Grand Palais

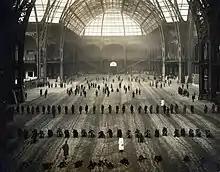
Grand Palais during World War I, 1916

The Palais served as a military hospital during World War I, employing local artists who had not been deployed to the front to decorate hospital rooms or to make moulds for prosthetic limbs.